Aix, Corrèze

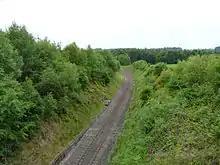
The railway at the Farget bridge on the D49

To the south-east of the town about 1.5 km in a direct line is the railway station of "La Marsalouse" which is served by TER Limousin and TER Auvergne trains which link Clermont-Ferrand to Gare de Limoges-Bénédictins and Gare de Brive-la-Gaillarde. TER buses also connect Aix and La Marsalouse to Ussel and Montluçon town, this route having been transferred to the road on 29 February 2008. There are many forests covering the commune with approximately 50% forest and 50% farmland.